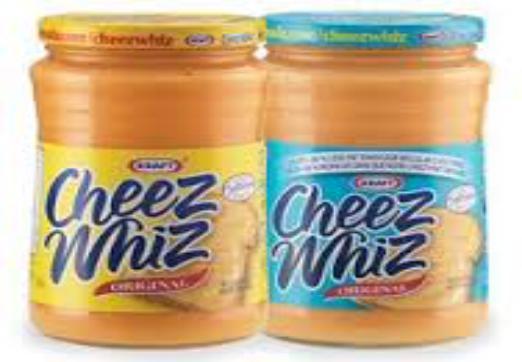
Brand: Cheez Whiz
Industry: Food